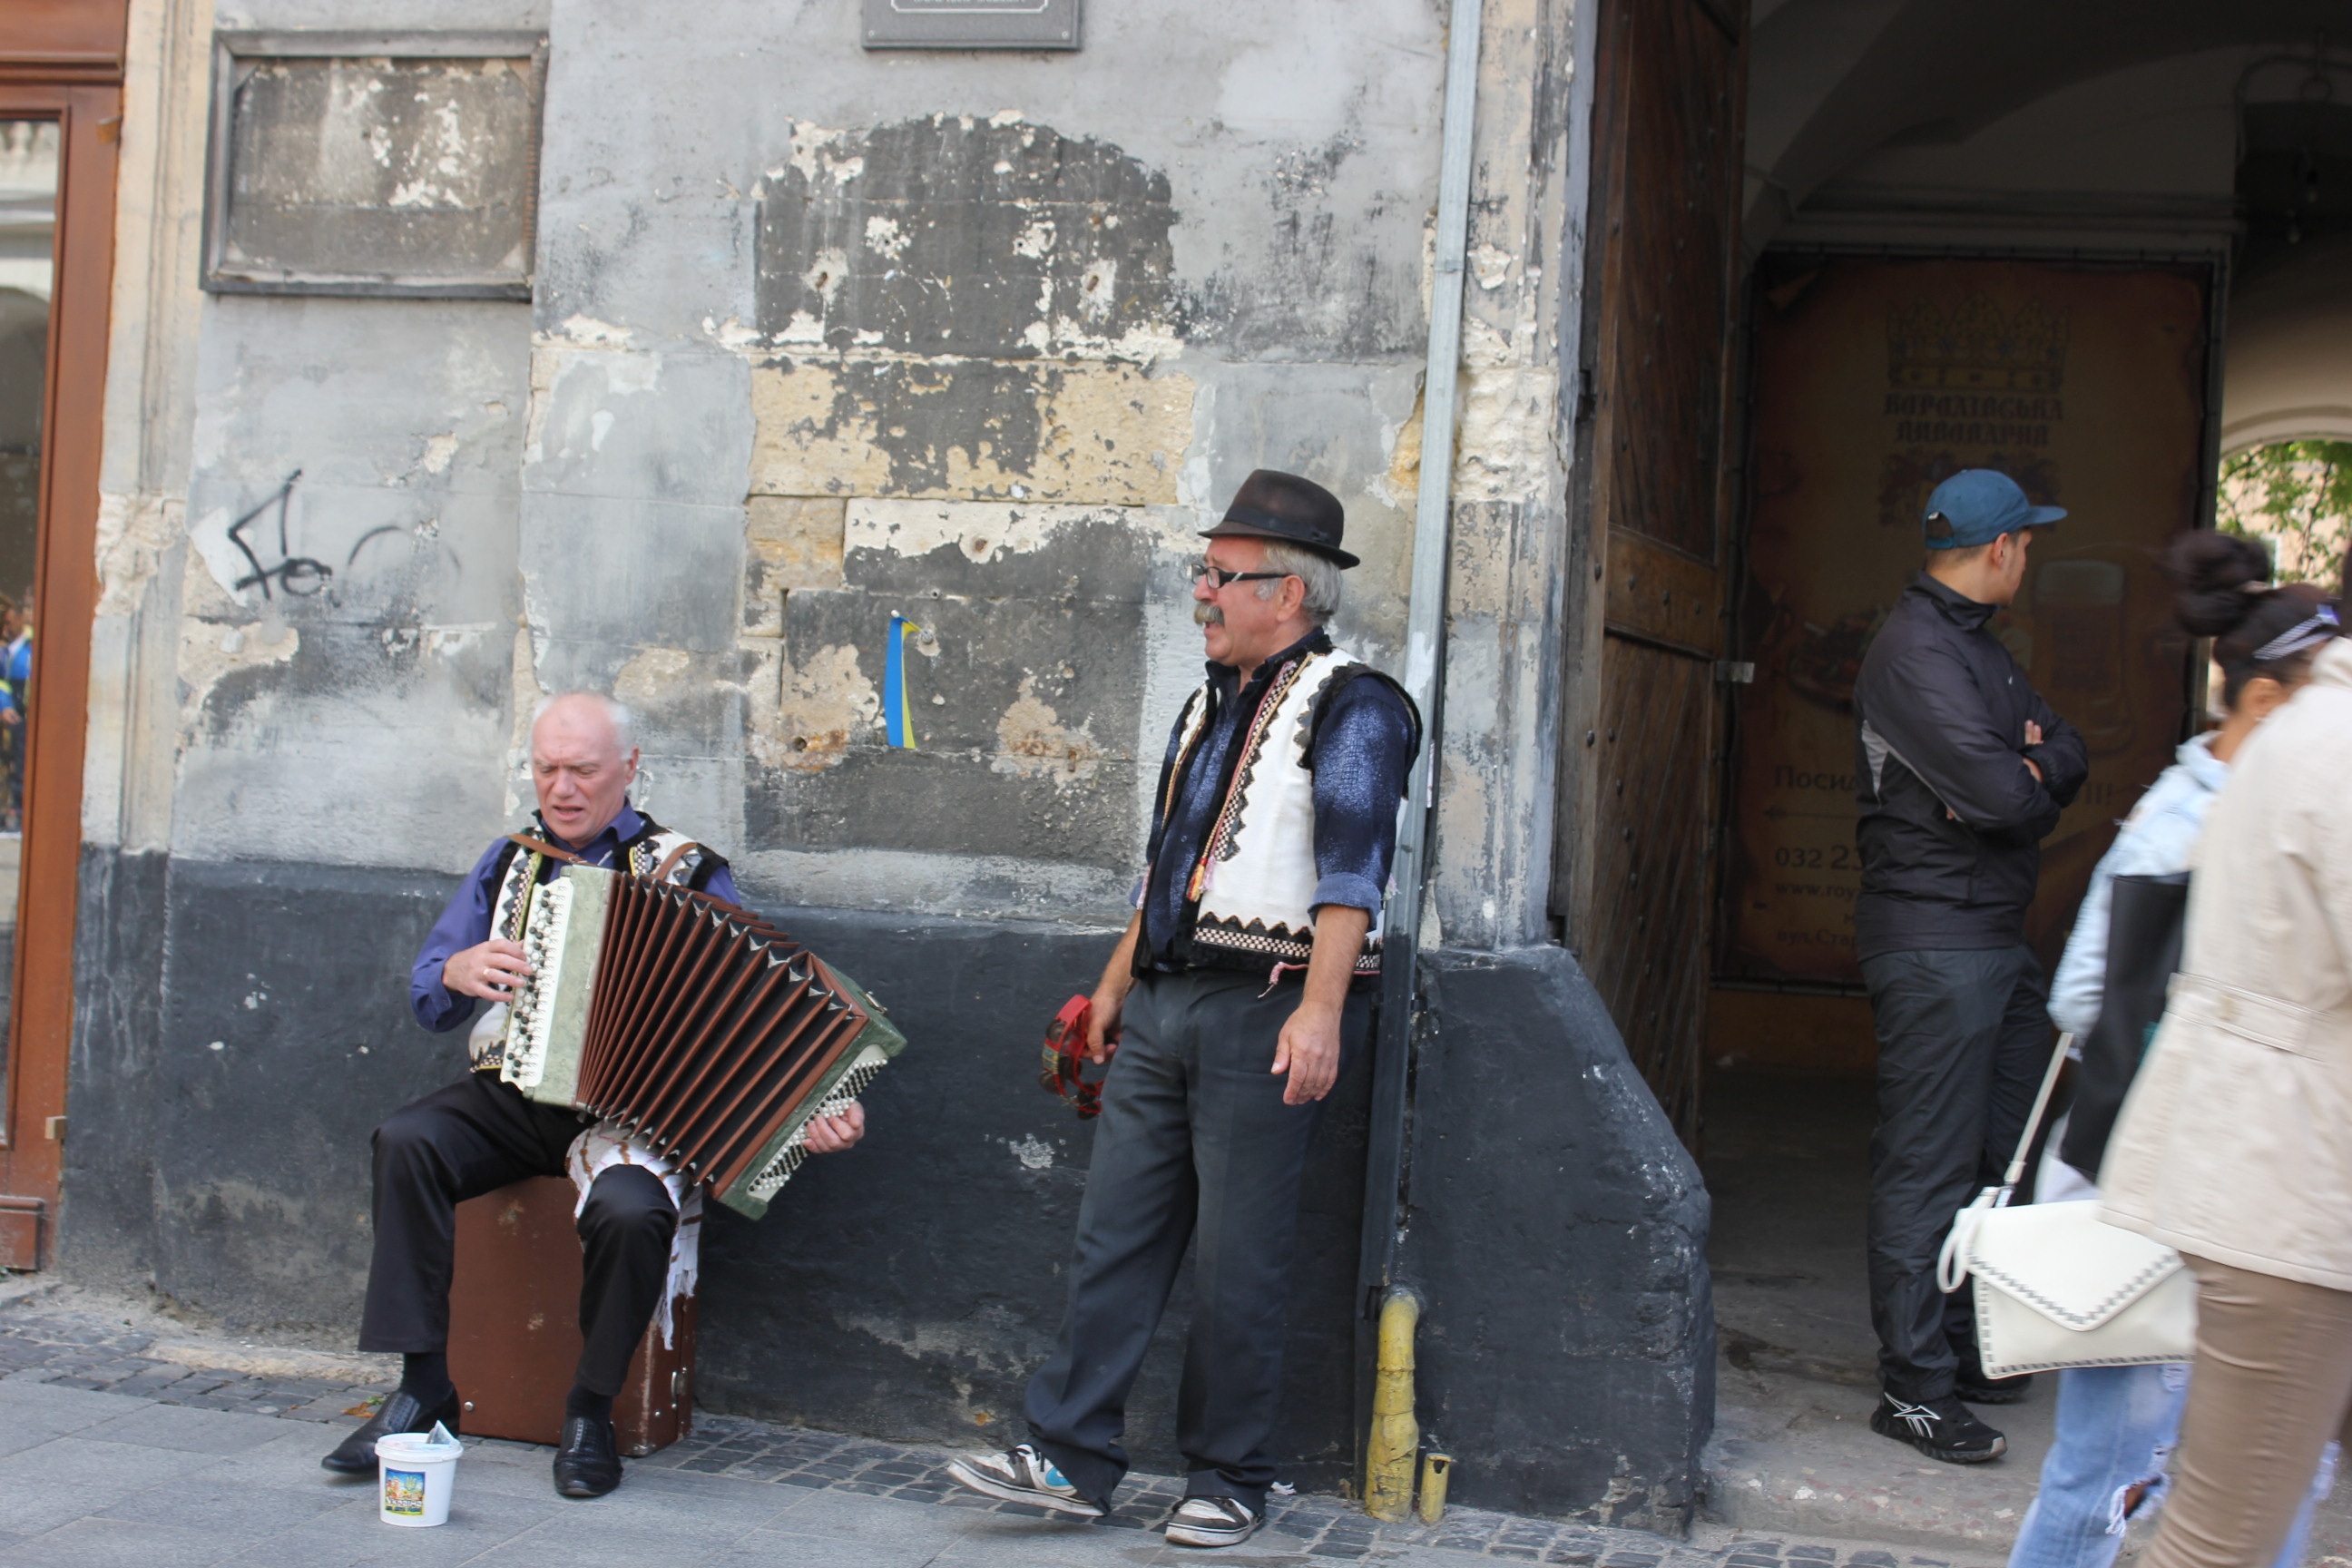
people, road, street, tourism, temple, infrastructure, ukraine, tradition, lviv, street musicians, social group